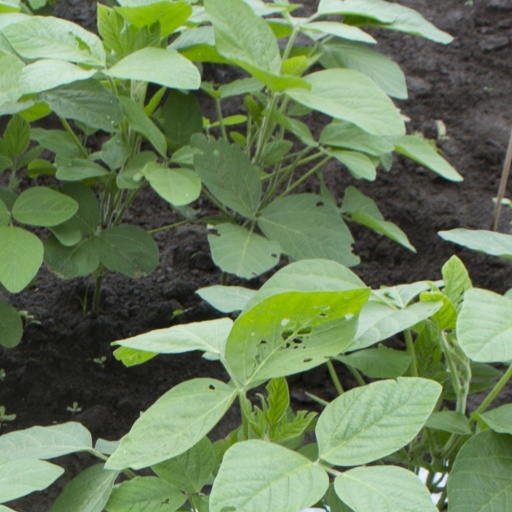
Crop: soybean